Battle of Tachov

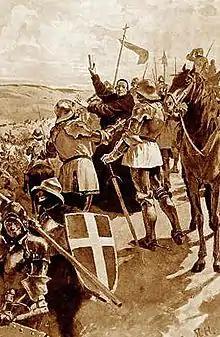
Papal legate Henry Beaufort trying to halt fleeing crusaders after the battle

The Battle of Tachov or Battle of Mies was fought on 4 August 1427 near the Bohemian towns of Tachov ("Tachau") and Stříbro ("Mies").